FC Merani Tbilisi

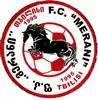
Merani's former logo

Merani Tbilisi was merged with Bacho Tbilisi in July 1993 and formed Merani-Bacho Tbilisi. Later Lokomotivi Tbilisi renamed in 1996